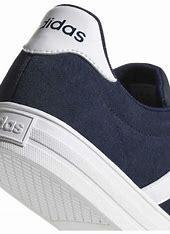
Brand: Adidas
Model: Daily 2